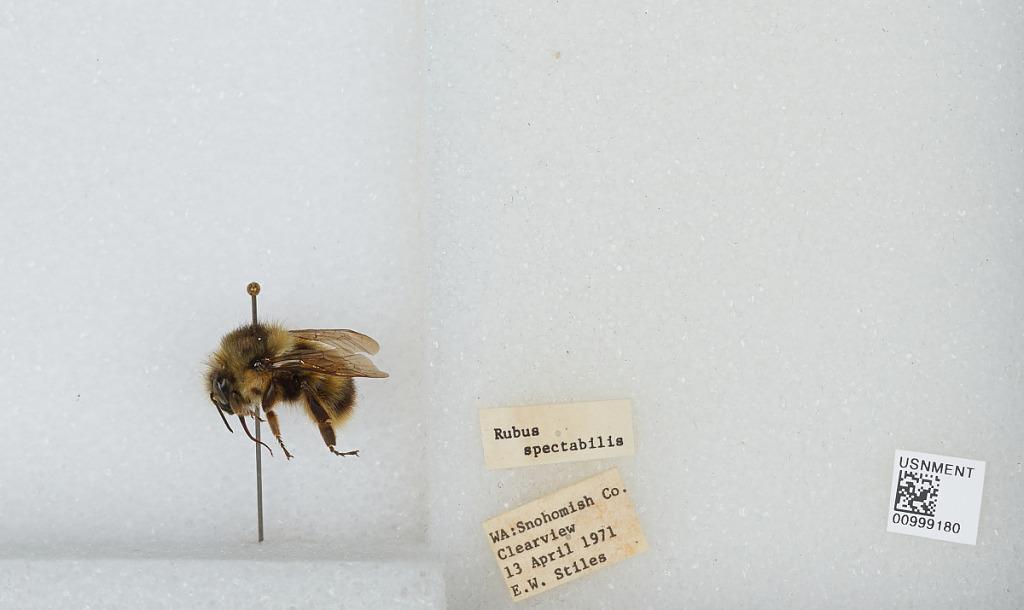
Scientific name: Bombus (Pyrobombus) mixtus Cresson
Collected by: E. Stiles
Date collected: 1971-4-13
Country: United States
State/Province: Washington
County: Snohomish
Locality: Clearview
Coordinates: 47.8292, -122.145